Security Council of Armenia

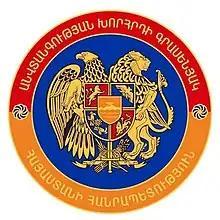
Security Council of Armenia logo

The Security Council of Armenia is the highest decision-making defence and law enforcement body in the Republic of Armenia. The office of the Security Council is located on 24 Marshal Baghramyan Avenue in Yerevan.